Austria–Russia relations

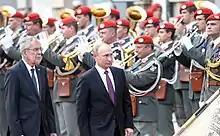
Vladimir Putin and Austrian President Alexander Van der Bellen in Vienna in June 2018

Austria was the only major EU country not to expel Russian diplomats in the course of the retaliatory measures undertaken by the West in the aftermath of the poisoning case in Salisbury in March 2018.